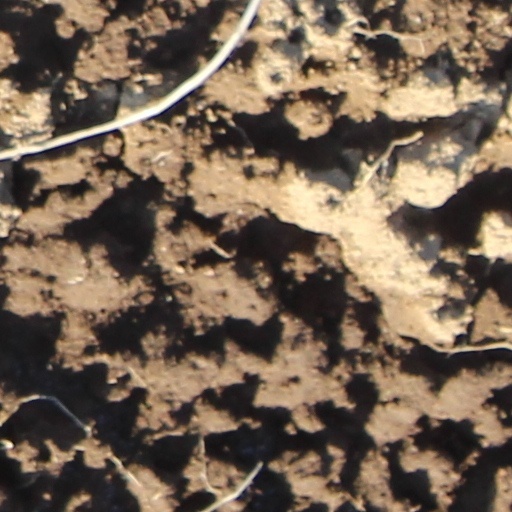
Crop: wheat